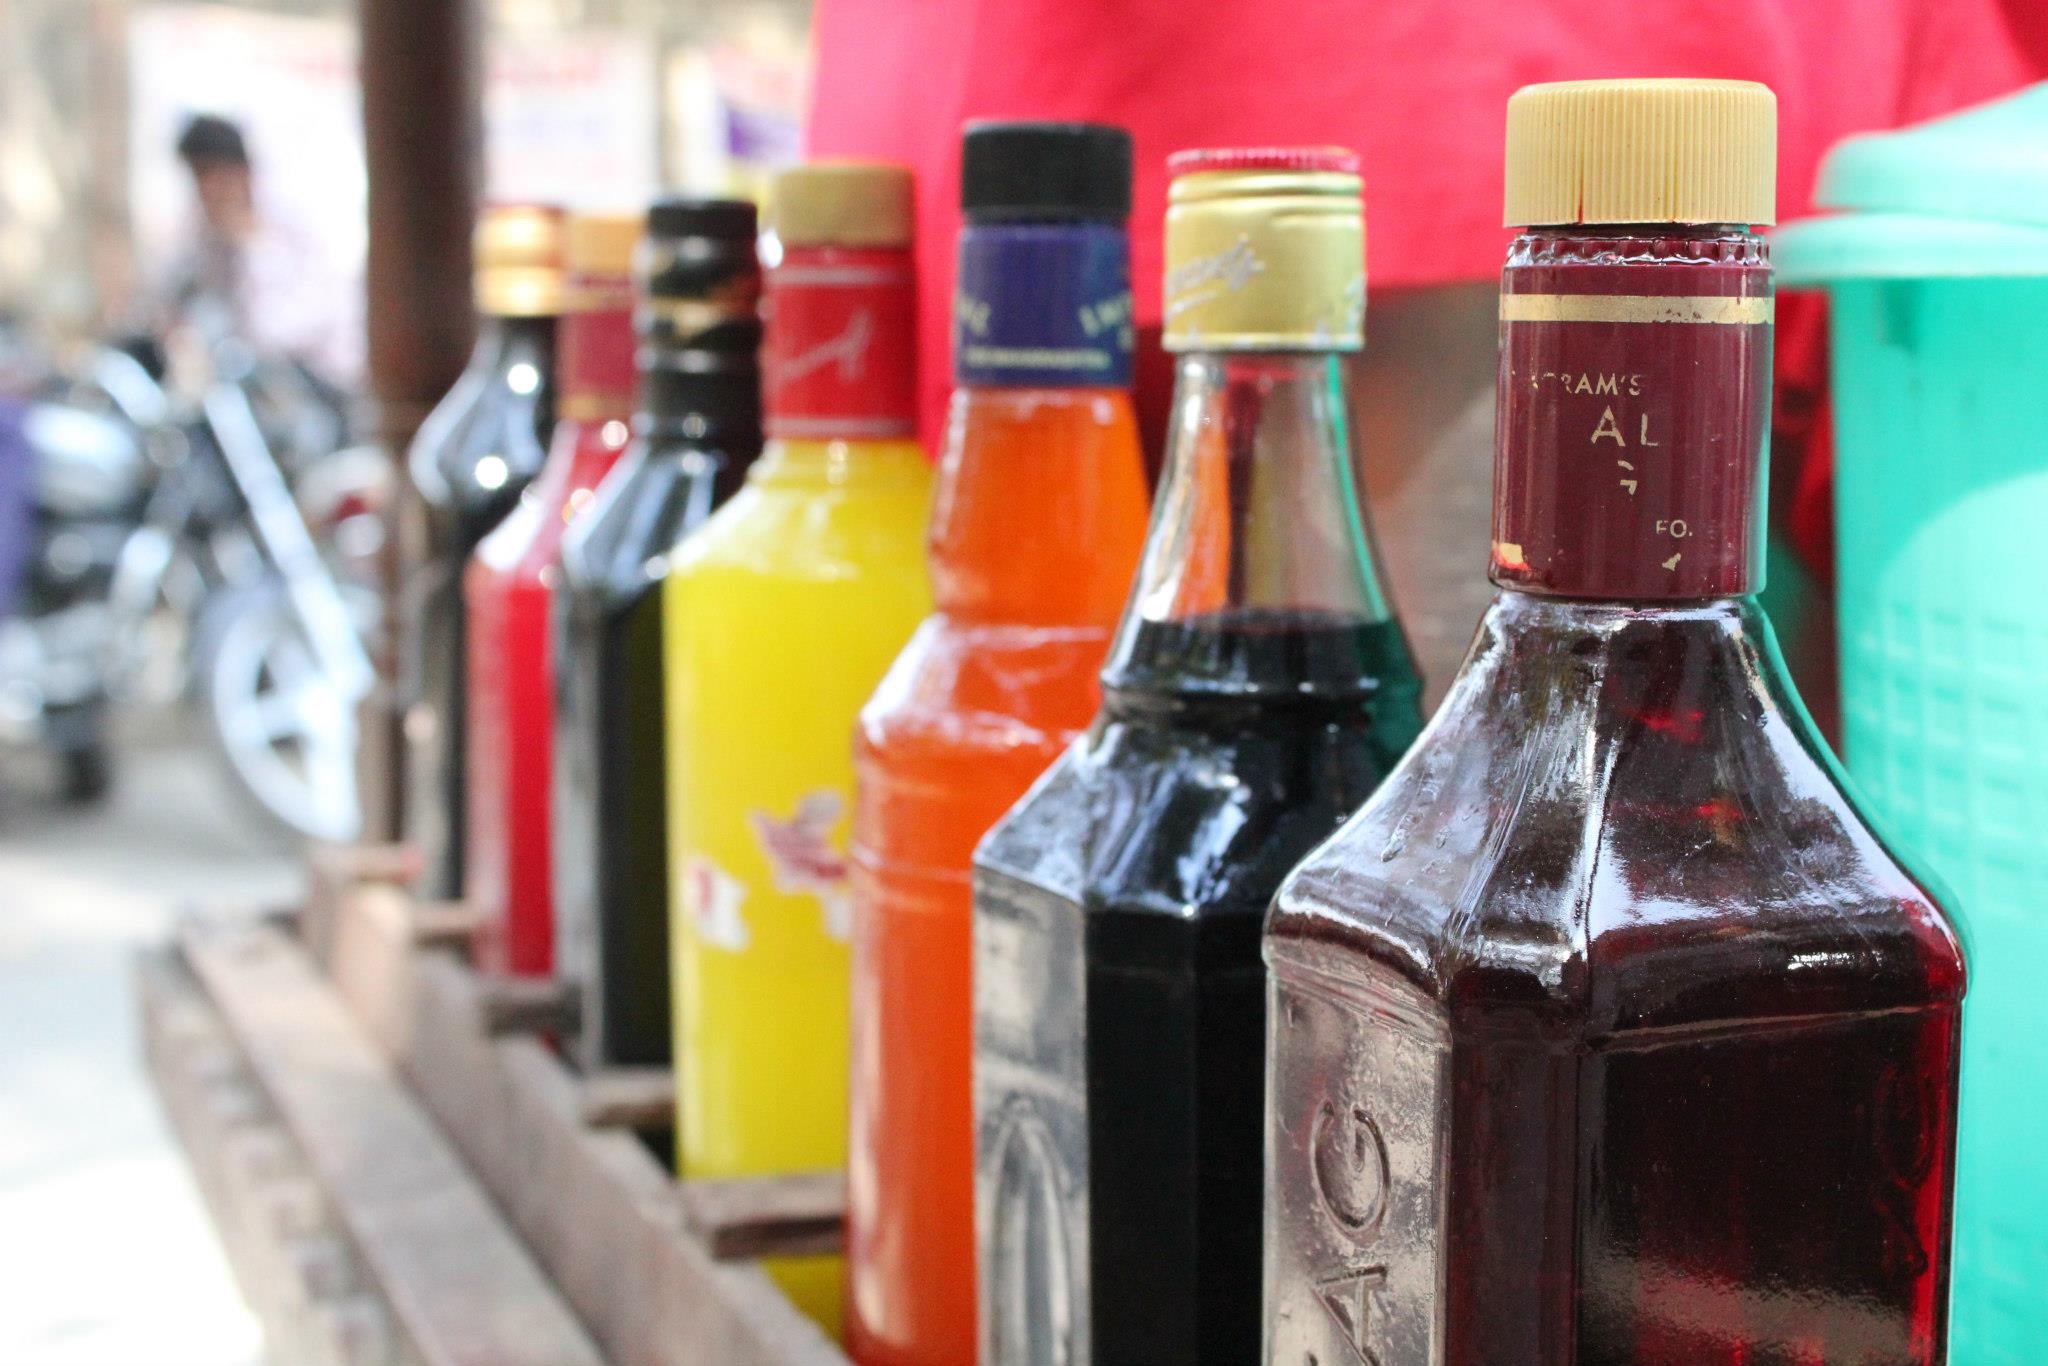
color, drink, bottle, alcohol, liqueur, distilled beverage